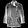
Label: Coat